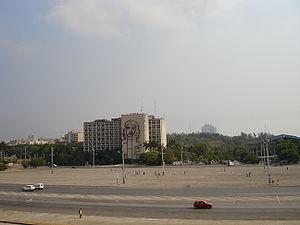
Cet article recense les plus grandes places urbaines, pour ce qui est de la superficie.
Plaza de la Revolución est une vaste place située à La Havane, la capitale de Cuba. D'une étendue de 72 000 m², elle bordée sur son côté sud par le mémorial José Martí ; à l'ouest par le Théâtre national de Cuba ; au nord par le ministère de l'Intérieur et le musée de la poste ; à l'est par la Bibliothèque nationale José Martí.